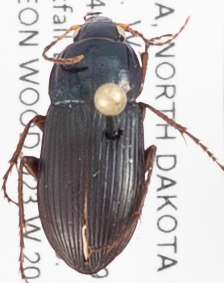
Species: Poecilus lucublandus
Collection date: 2018-08-21
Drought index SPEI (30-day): -0.302
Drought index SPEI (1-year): -0.45
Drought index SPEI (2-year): -0.54